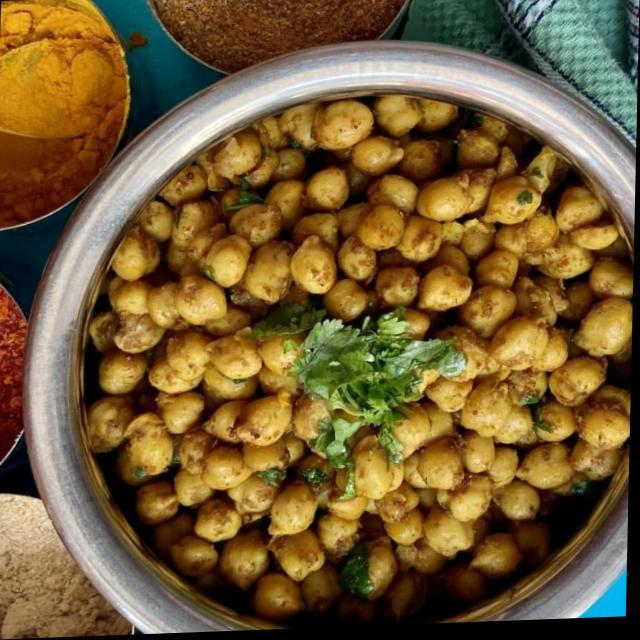
Dish: chole